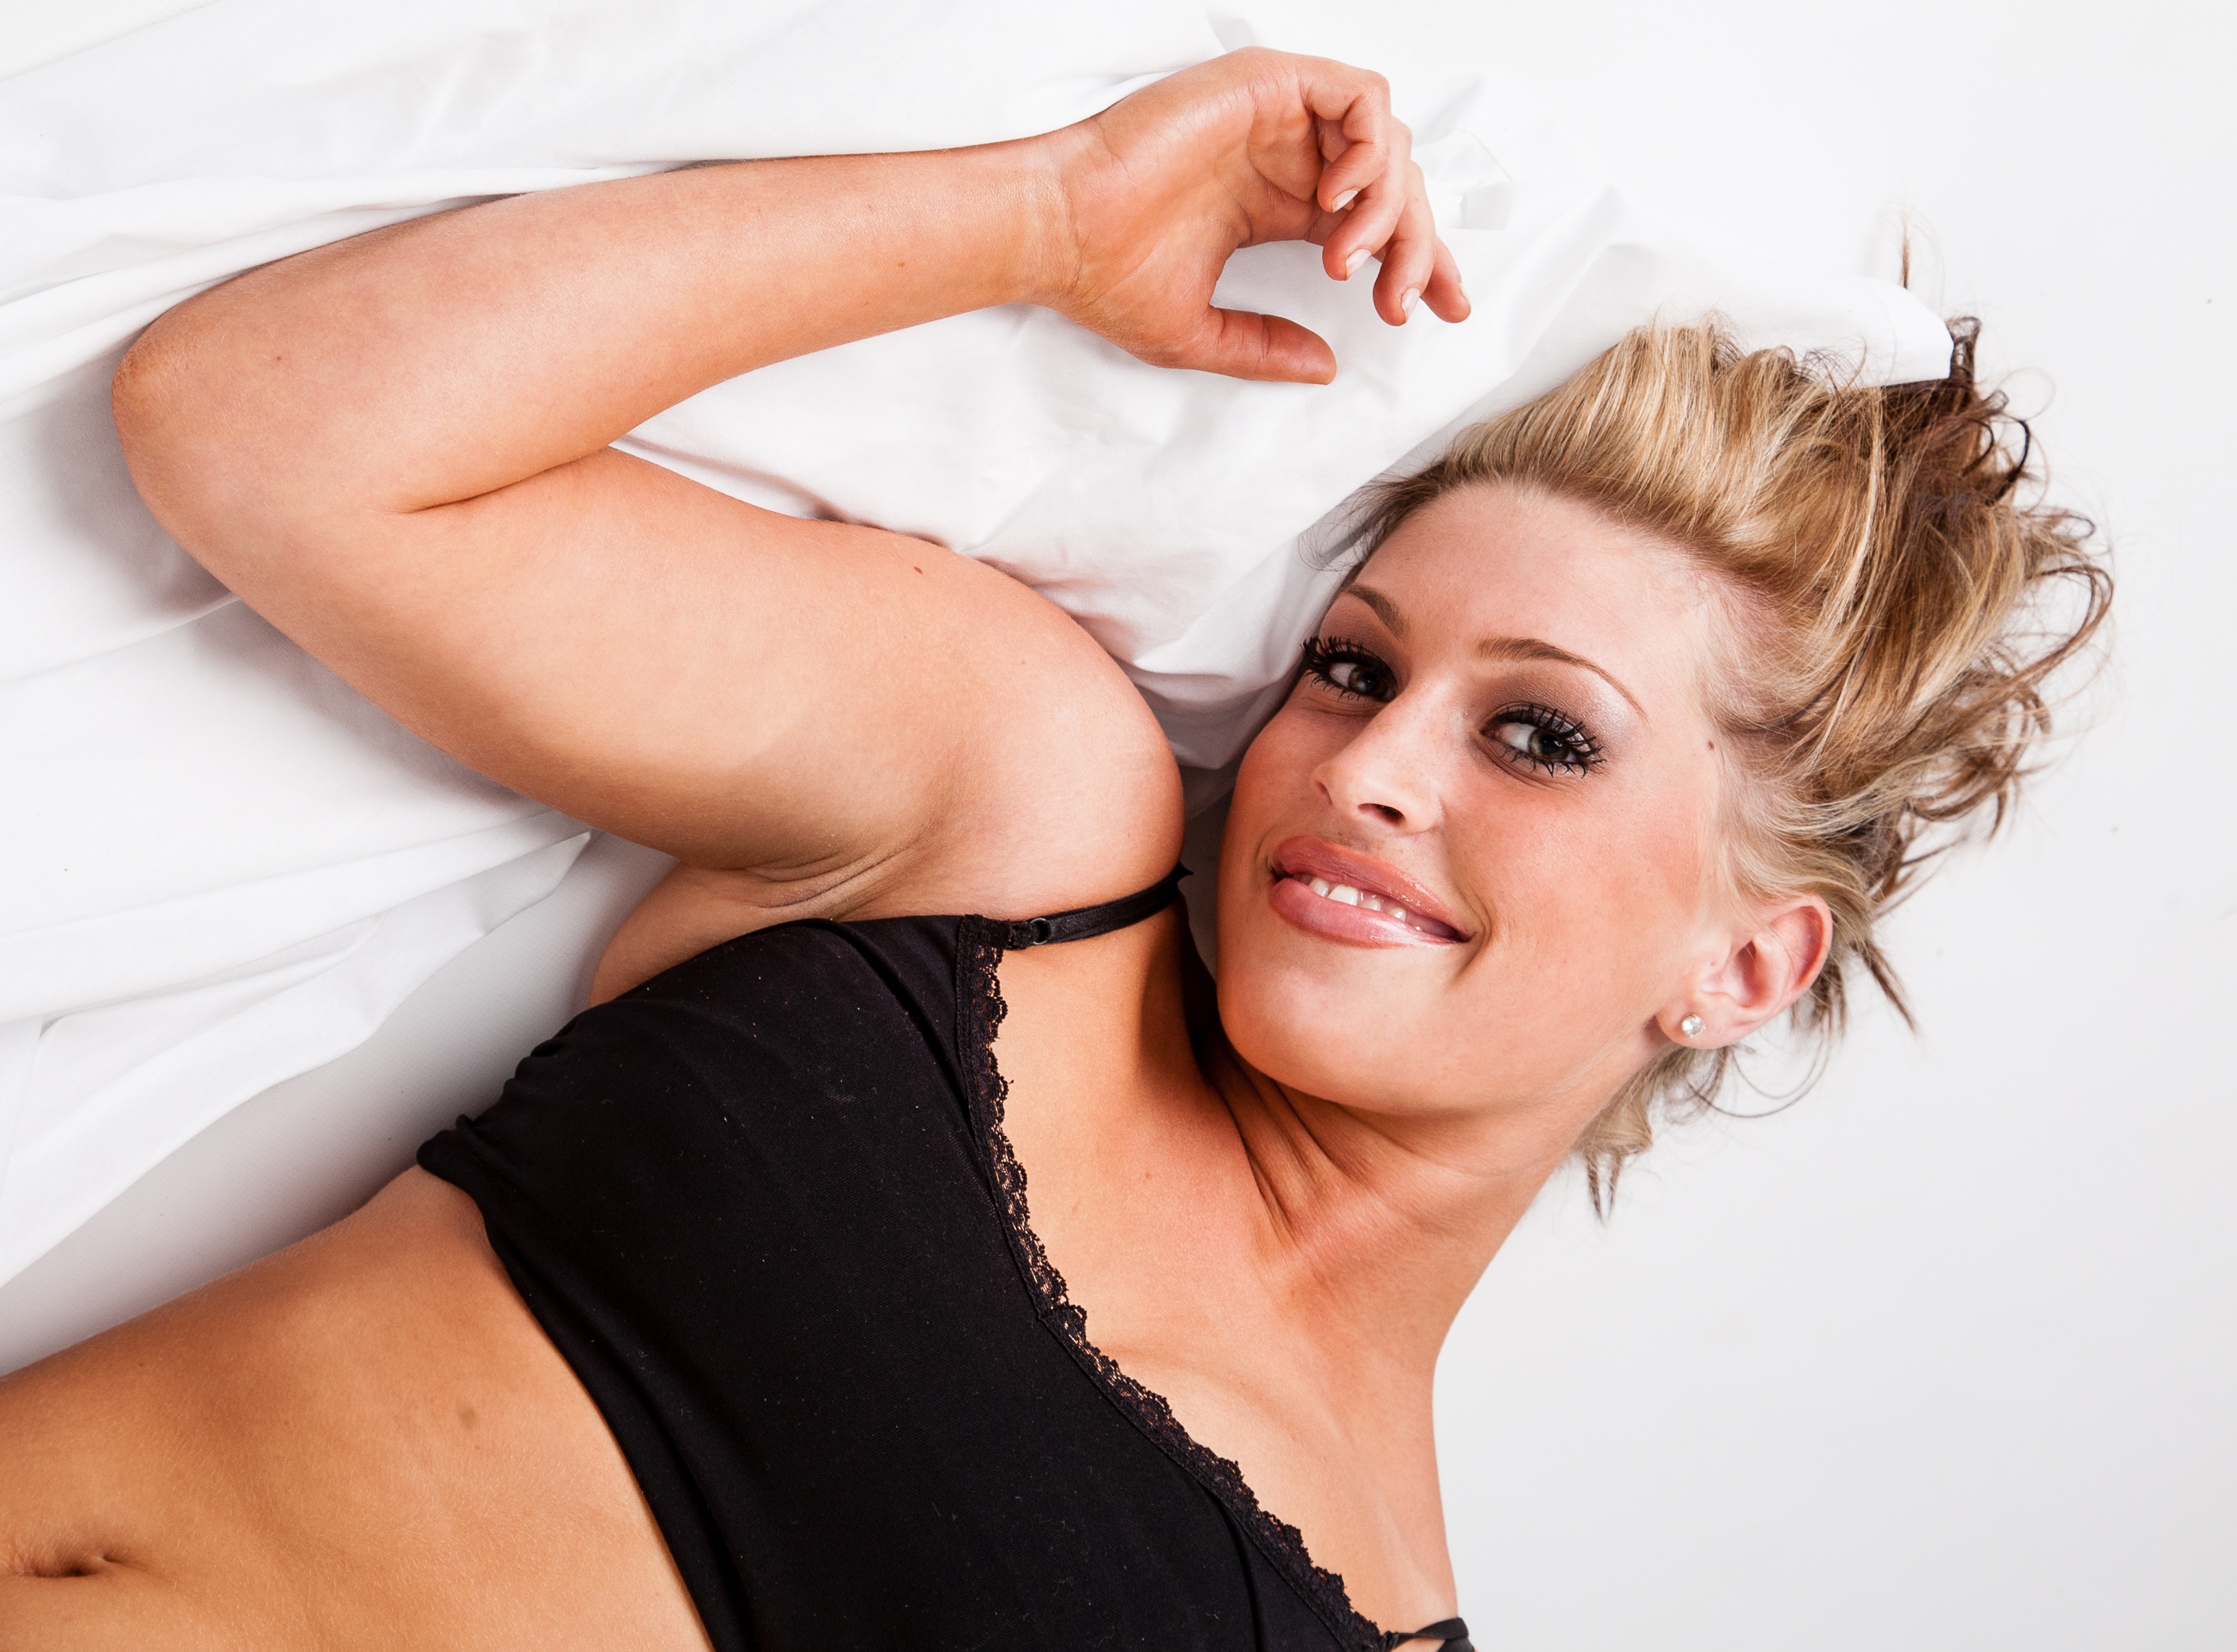
hand, person, hair, white, female, leg, portrait, model, natural, blonde, hairstyle, smiling, smile, muscle, human body, face, sleep, bed, skin, beauty, sexy, night time, organ, body, attractive, young woman, photo shoot, sense, bedtime, supermodel